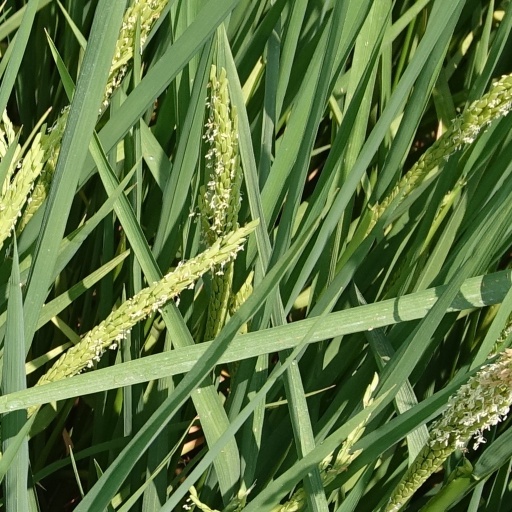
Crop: rice